Emily Clayton Bishop

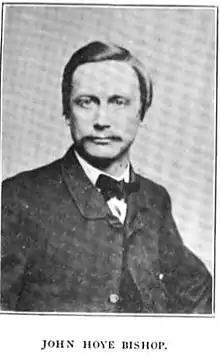
John Hoye Bishop

Emily Louise Clayton Bishop was born to John Hoye Bishop and Alice (Besore) Bishop on April 23, 1883, in Cavetown, Maryland. John Bishop was civil engineer and the family was prominent in the community. As of 1888, Alice B. Bishop purchased the deed of 66 South Main Street, Smithsburg, for $1650. The house, now known as the Emily Clayton Bishop house, is now a Maryland State historic site.